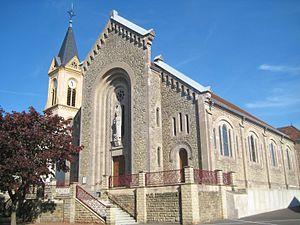
Angevillers est une commune française située dans le département de la Moselle, en région Grand Est.